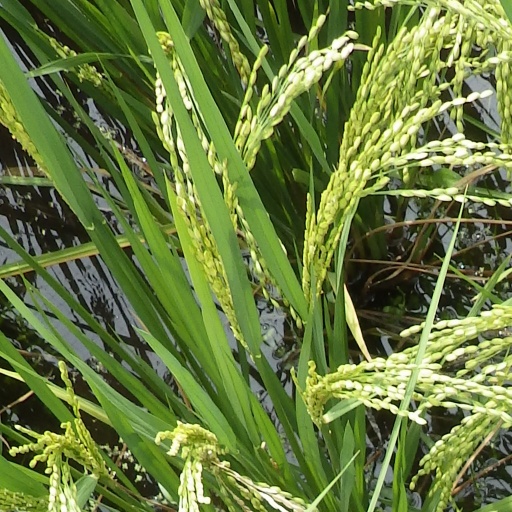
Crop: rice